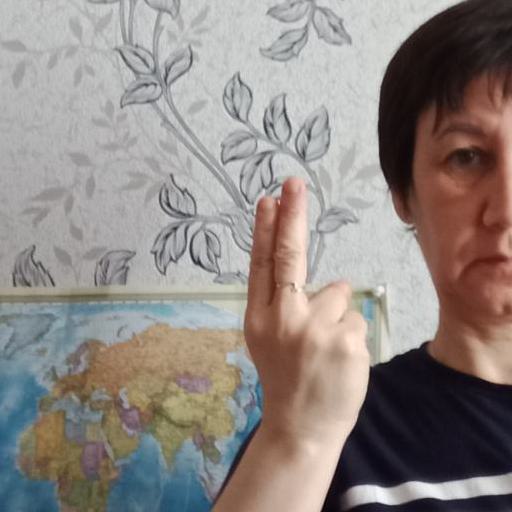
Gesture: two_up_inverted